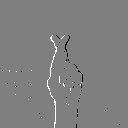
ASL letter: r